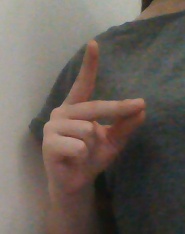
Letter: ta